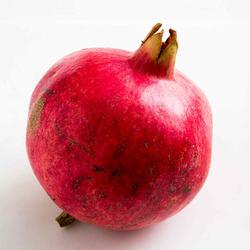
Label: Pomegranate